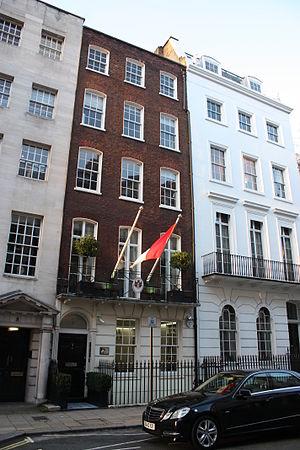
La Principauté de Monaco assure sa présence dans le monde entier au travers d'ambassades et de consulats à l'étranger. Monaco compte en 2019 15 ambassades accréditées auprès de vingt-huit États. Elle dispose aussi de 137 consulats dans 83 pays, dont 25 consulats généraux. Pour certains pays qui n'ont pas d'ambassadeurs monégasques en résidence, l'ambassadeur accrédité se trouve dans un pays voisin. La Principauté dispose en outre de cinq ambassadeurs « non résidents », à savoir en poste à Monaco mais accrédités auprès d'États étrangers. Enfin, Monaco possède plusieurs représentants permanents auprès d'organisations internationales ainsi qu'un ambassadeur auprès de l'ordre souverain de Malte.